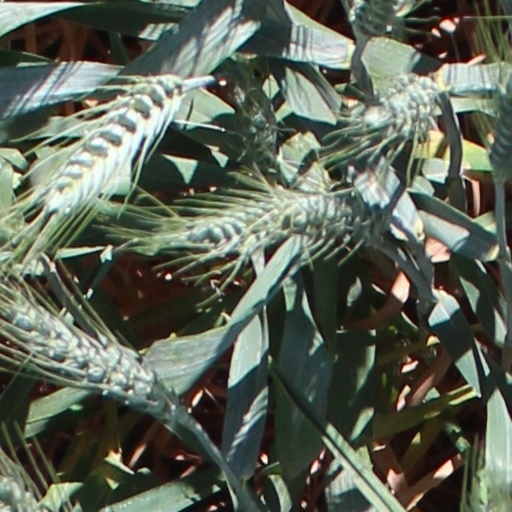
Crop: wheat